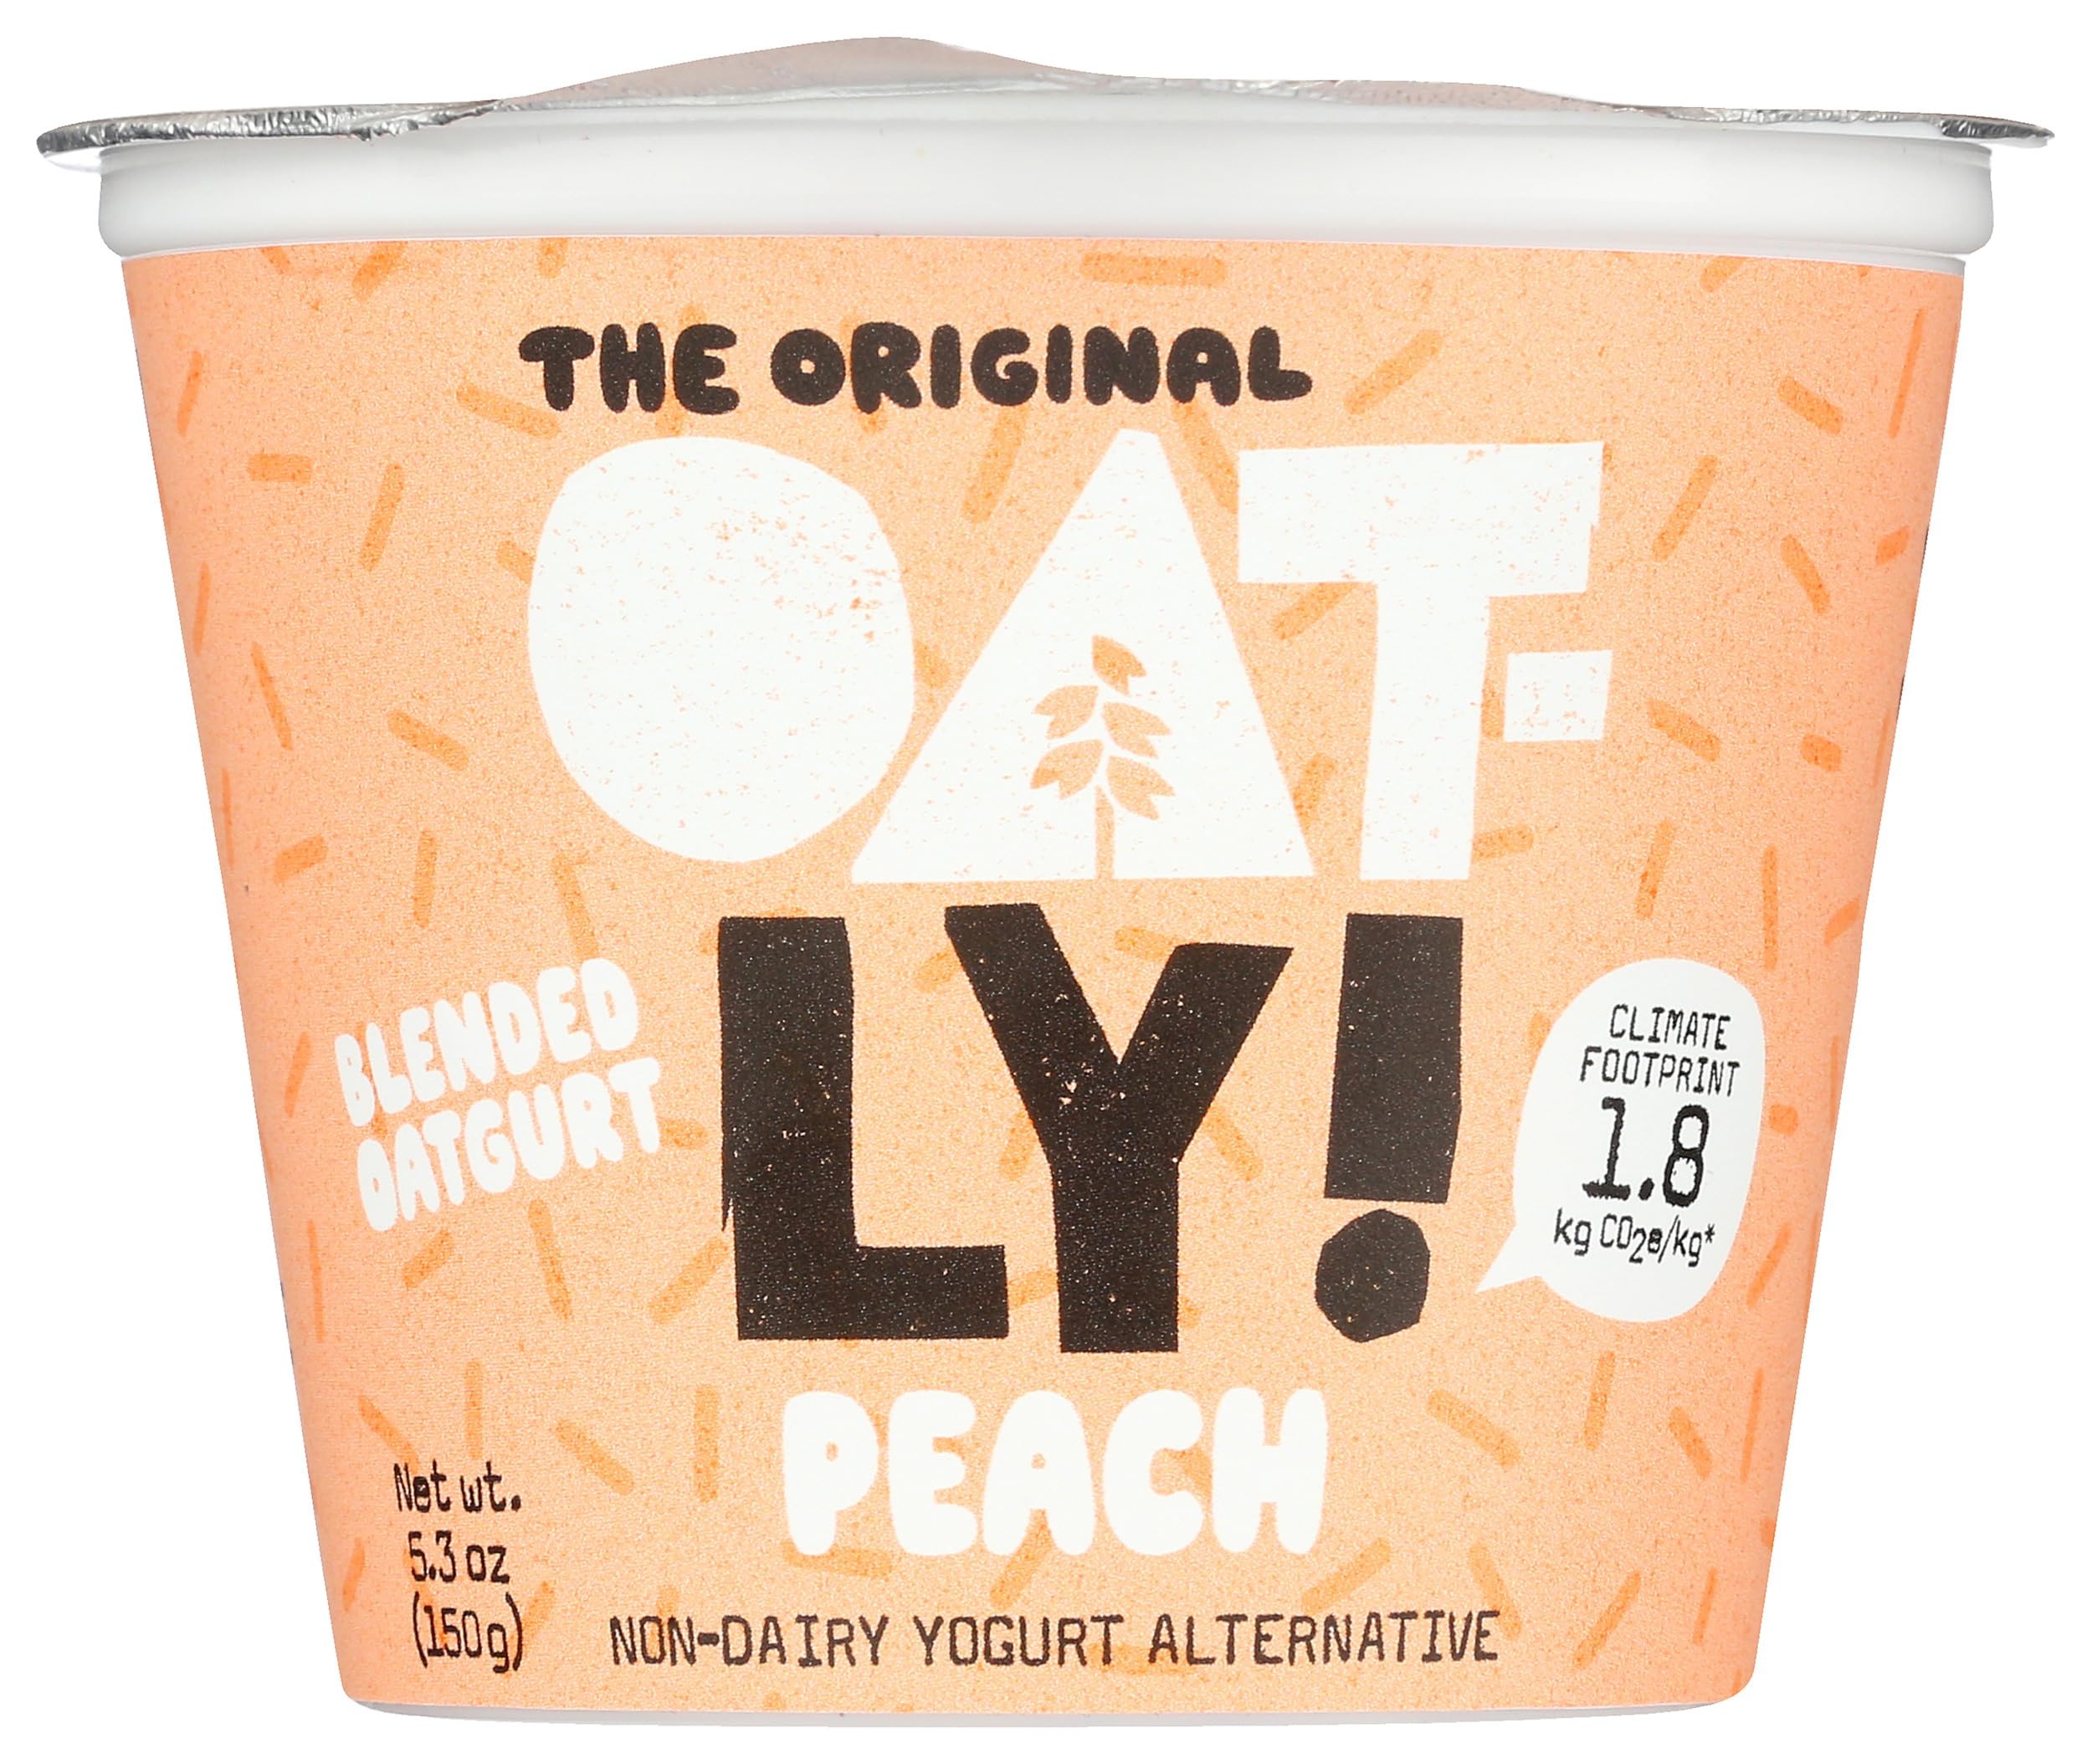
Item Name: Oatly Peach Oatgurt, 5.3 OZ
Product Description: Grocery Dairy
Value: 5.3
Unit: Ounce

Price: 3.62